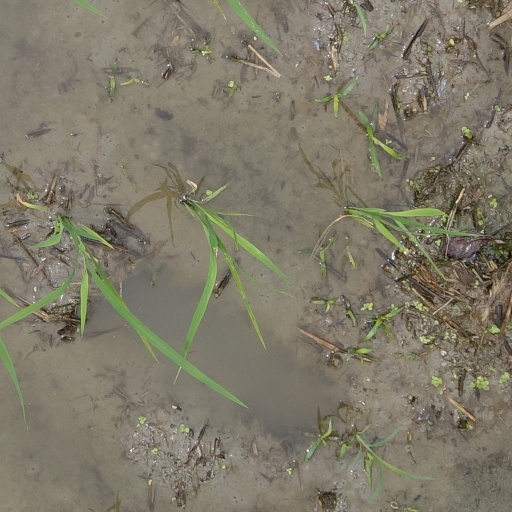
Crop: rice